Five Boro Bike Tour

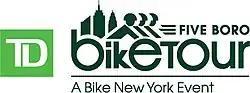
2014 Logo

The event began on June 12, 1977, as the Five Boro Challenge with about 250 participants on an course. The goal of the first tour was to provide training in bicycle safety for high school students.